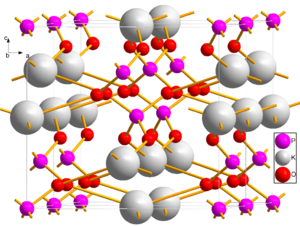
Le phosphate de monopotassium ou dihydrogénophosphate de potassium, de formule KH₂PO₄ souvent abrégé en KDP, est un sel formé des ions phosphate et potassium. Il est utilisé comme engrais, additif alimentaire et fongicide. Sous forme de monocristal, il est paraélectrique à température ambiante, et devient ferroélectrique en dessous de −150 °C. Il est également piézoélectrique aux conditions ambiantes.